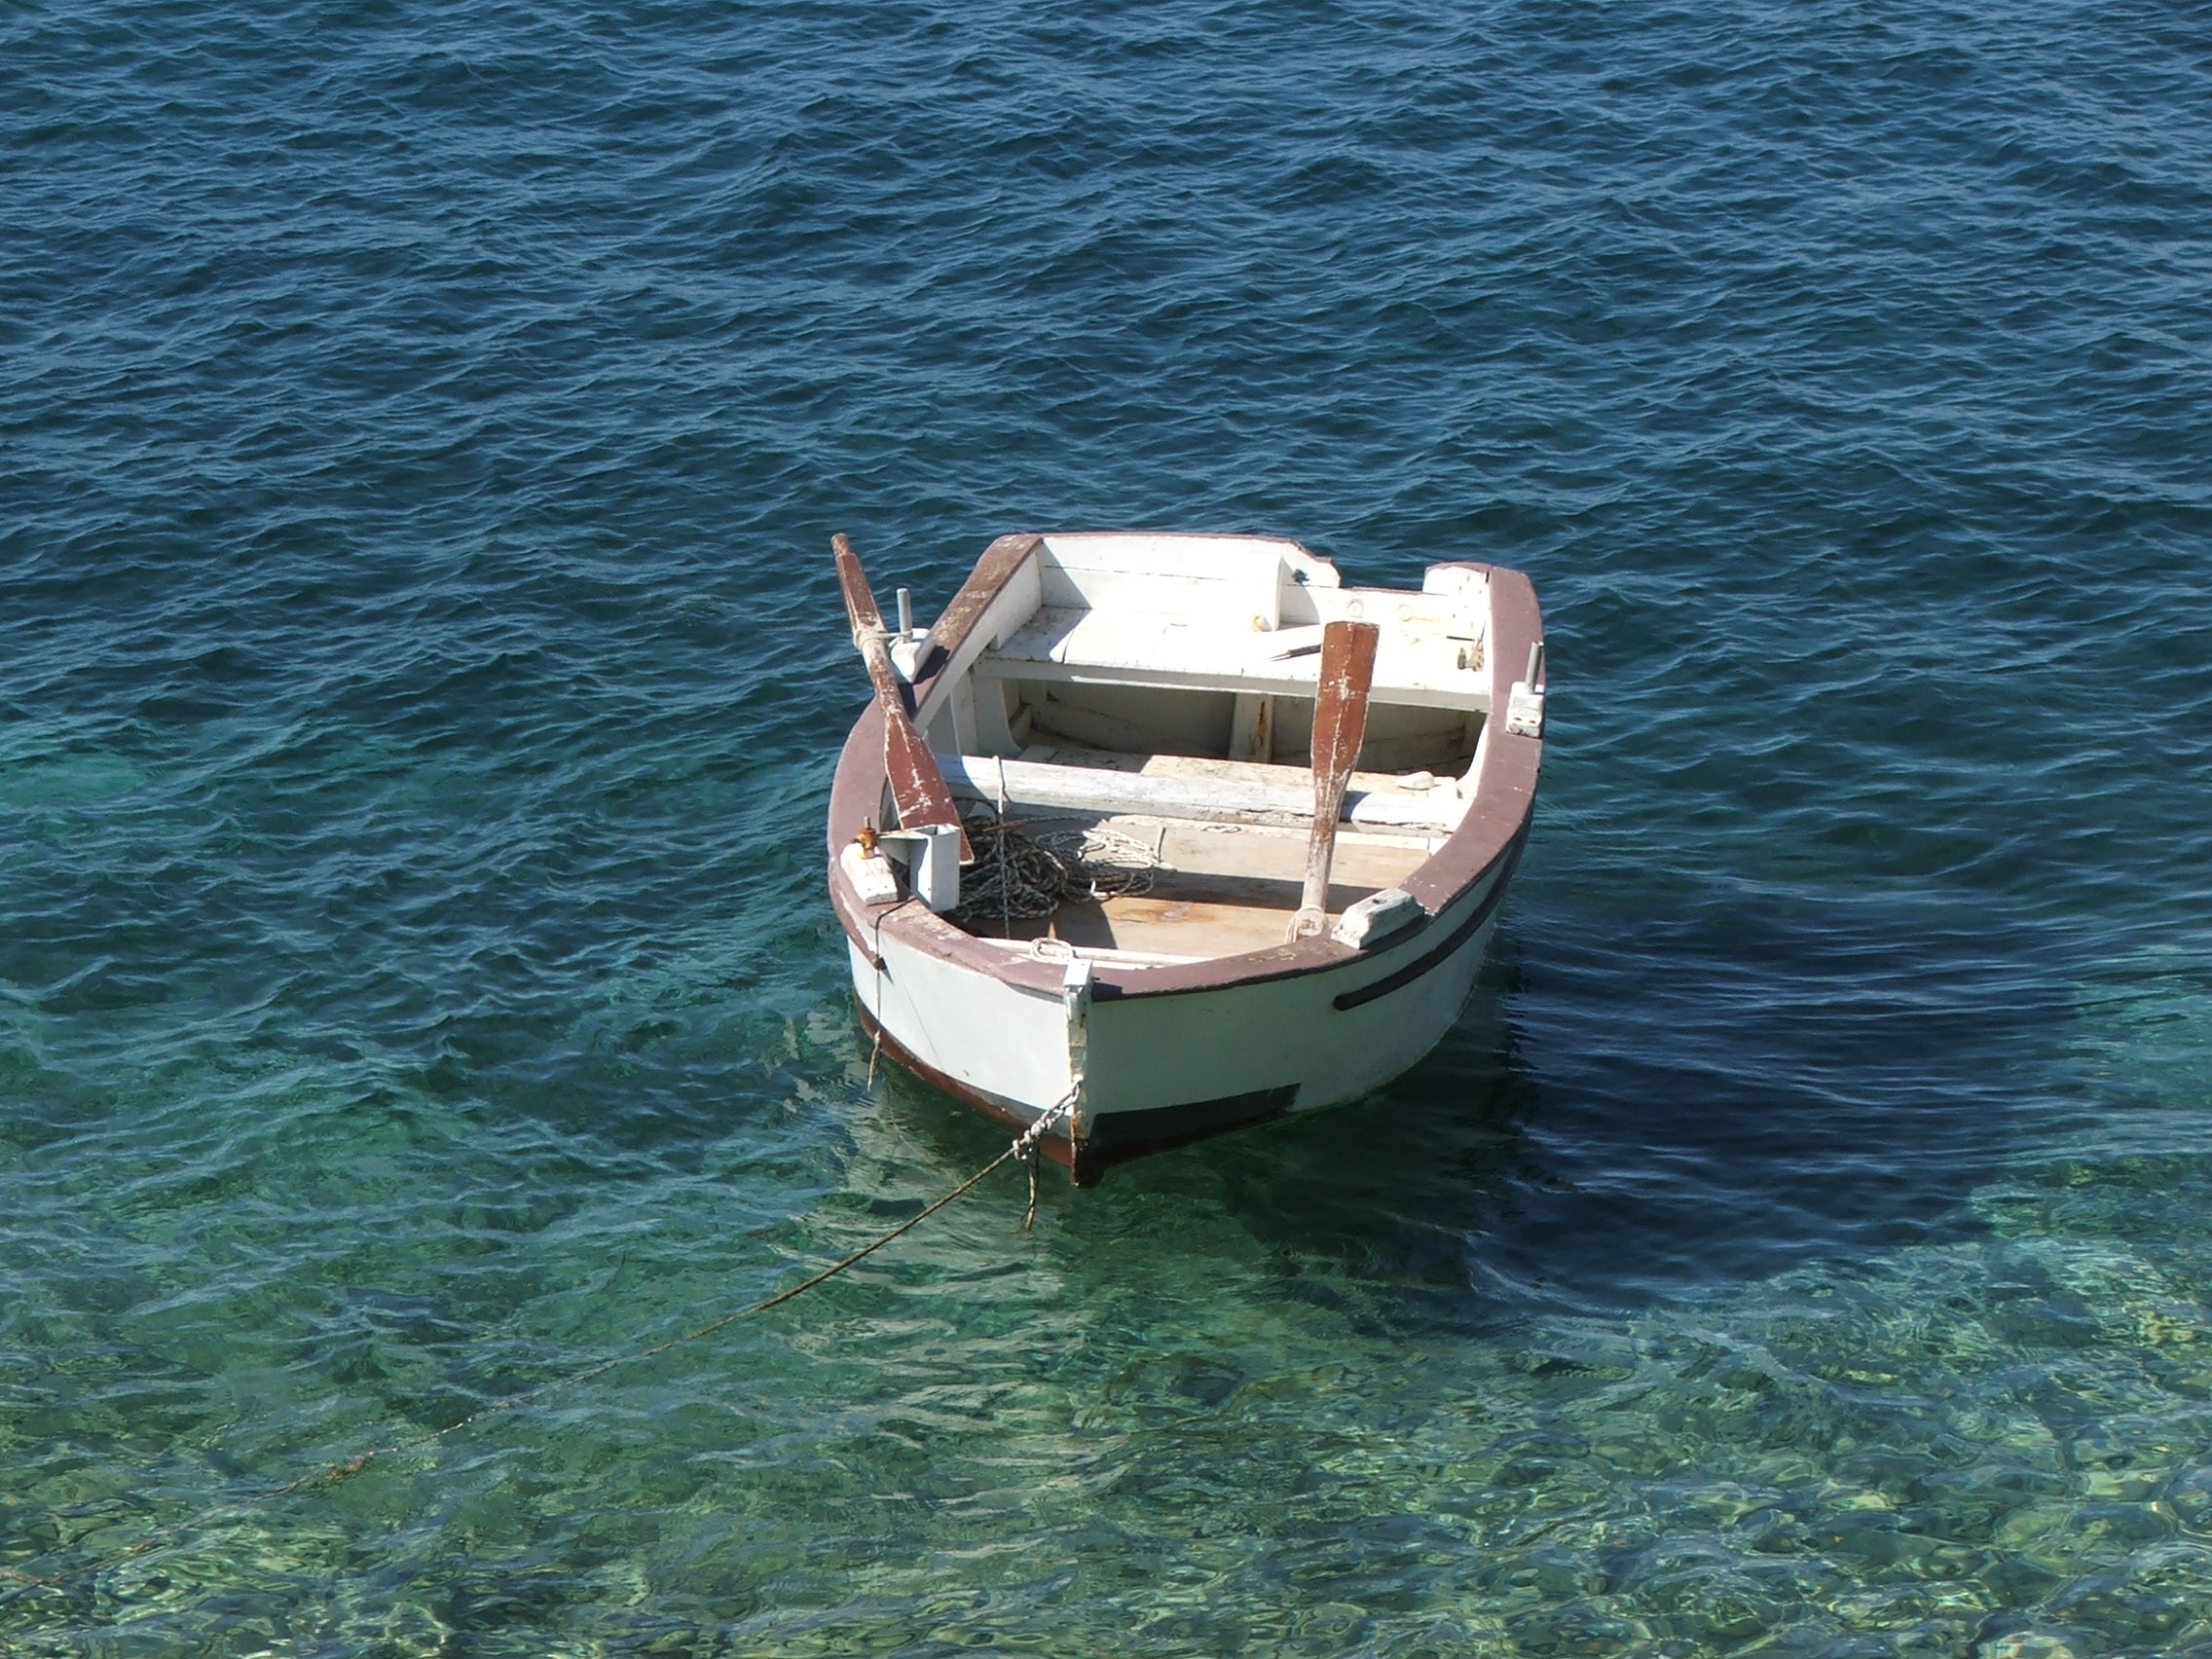
sea, boat, ship, summer, vehicle, fishing, yacht, bay, sailboat, croatia, watercraft, ecosystem, dalmatia, fishing vessel, dinghy, watercraft rowing